Morebus

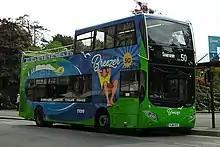
MCV EvoSeti branded for Purbeck Breezer route 50 at Bournemouth in November 2016

Morebus operates five routes on behalf of Bournemouth University and Arts University Bournemouth. During the summer of 2016, the services were rebranded as 'Unibus', with new Alexander Dennis Enviro 400 MMC's arriving in a new livery, all with different colour schemes. These buses have WiFi and USB chargers, which passengers can use at no extra cost.